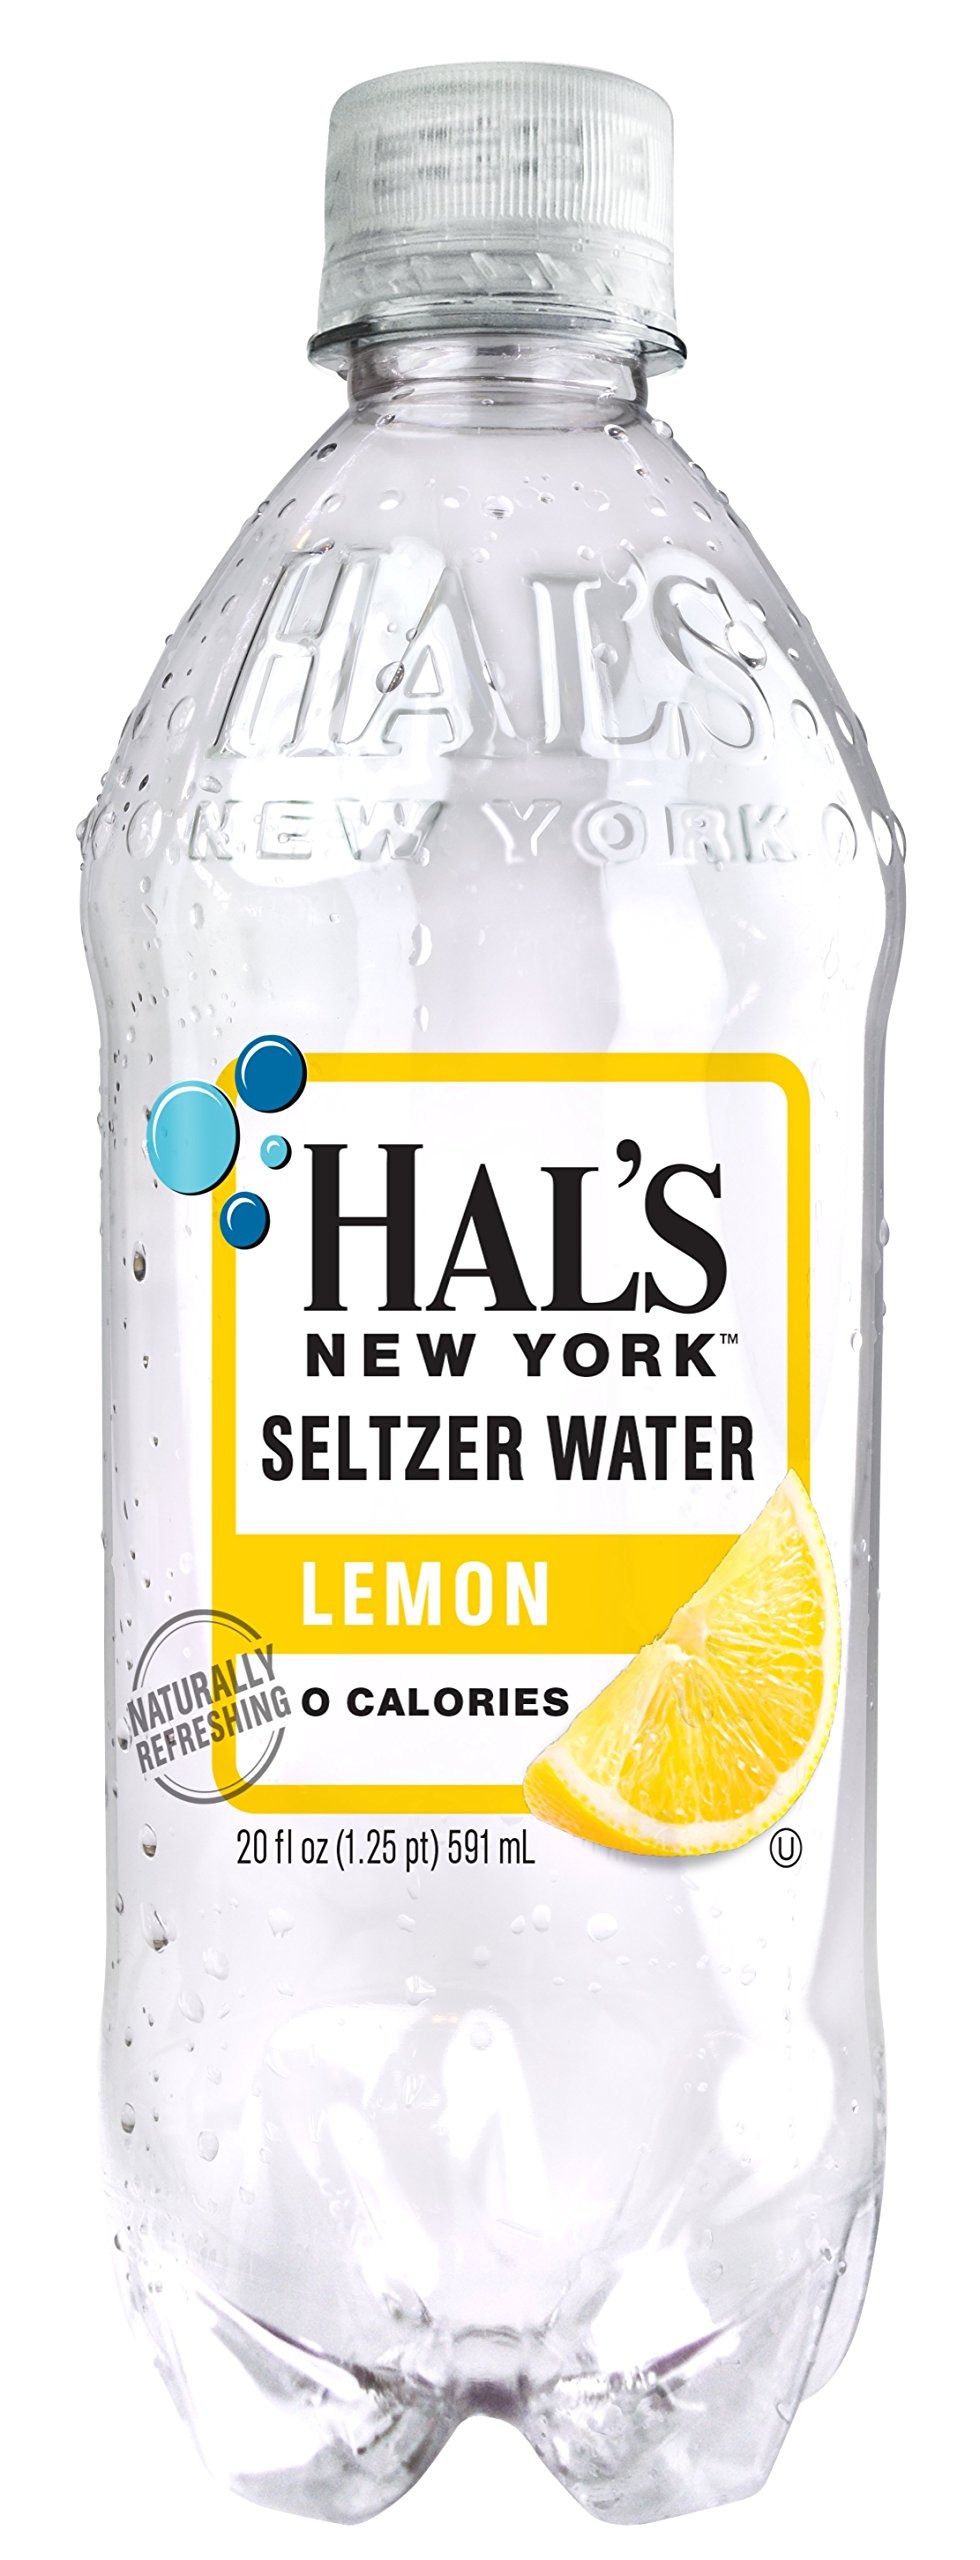
Item Name: Hal's New York Seltzer Carbonated Lemon Flavored Sparkling Water, Zero Sugar, Zero Calorie, Zero Carbs, 20 Fl Oz (Pack of 24)
Bullet Point 1: FILTERED 5X BEFORE BOTTLING: Carbon Filtration, Cartridge filtration, Reverse Osmosis Filtration System, Polishing system, UV Treatment. All this results in 99.999% Pure Water.
Bullet Point 2: 0 CALORIES, 0 CARBS, 0 SUGAR: All of these things contribute to weight gain and obesity. Help yourself make a wise decision by drinking Hal’s to easily avoid Sugar, Carbs and Calories.
Bullet Point 3: NY BORN. NY MADE: Our production facility is only 15 miles away from the heart of New York City so you can feel good about the fact that our quality seltzer doesn’t have to make a long journey to reach the New Yorkers that love it.
Bullet Point 4: SODIUM FREE: Not all seltzers are created equal, which is why we think that creating a seltzer with no sodium is extremely important
Bullet Point 5: CERTIFIED KOSHER: Under the supervision of the Orthodox Union, our seltzer and production facility are certified Kosher and kept to the strictest of standards in order to uphold this certification.
Product Description: Now you can enjoy New Yorks best seltzer in a variety of flavors that just make you pop and wanting more!
Value: 480.0
Unit: Fl Oz

Price: 18.99